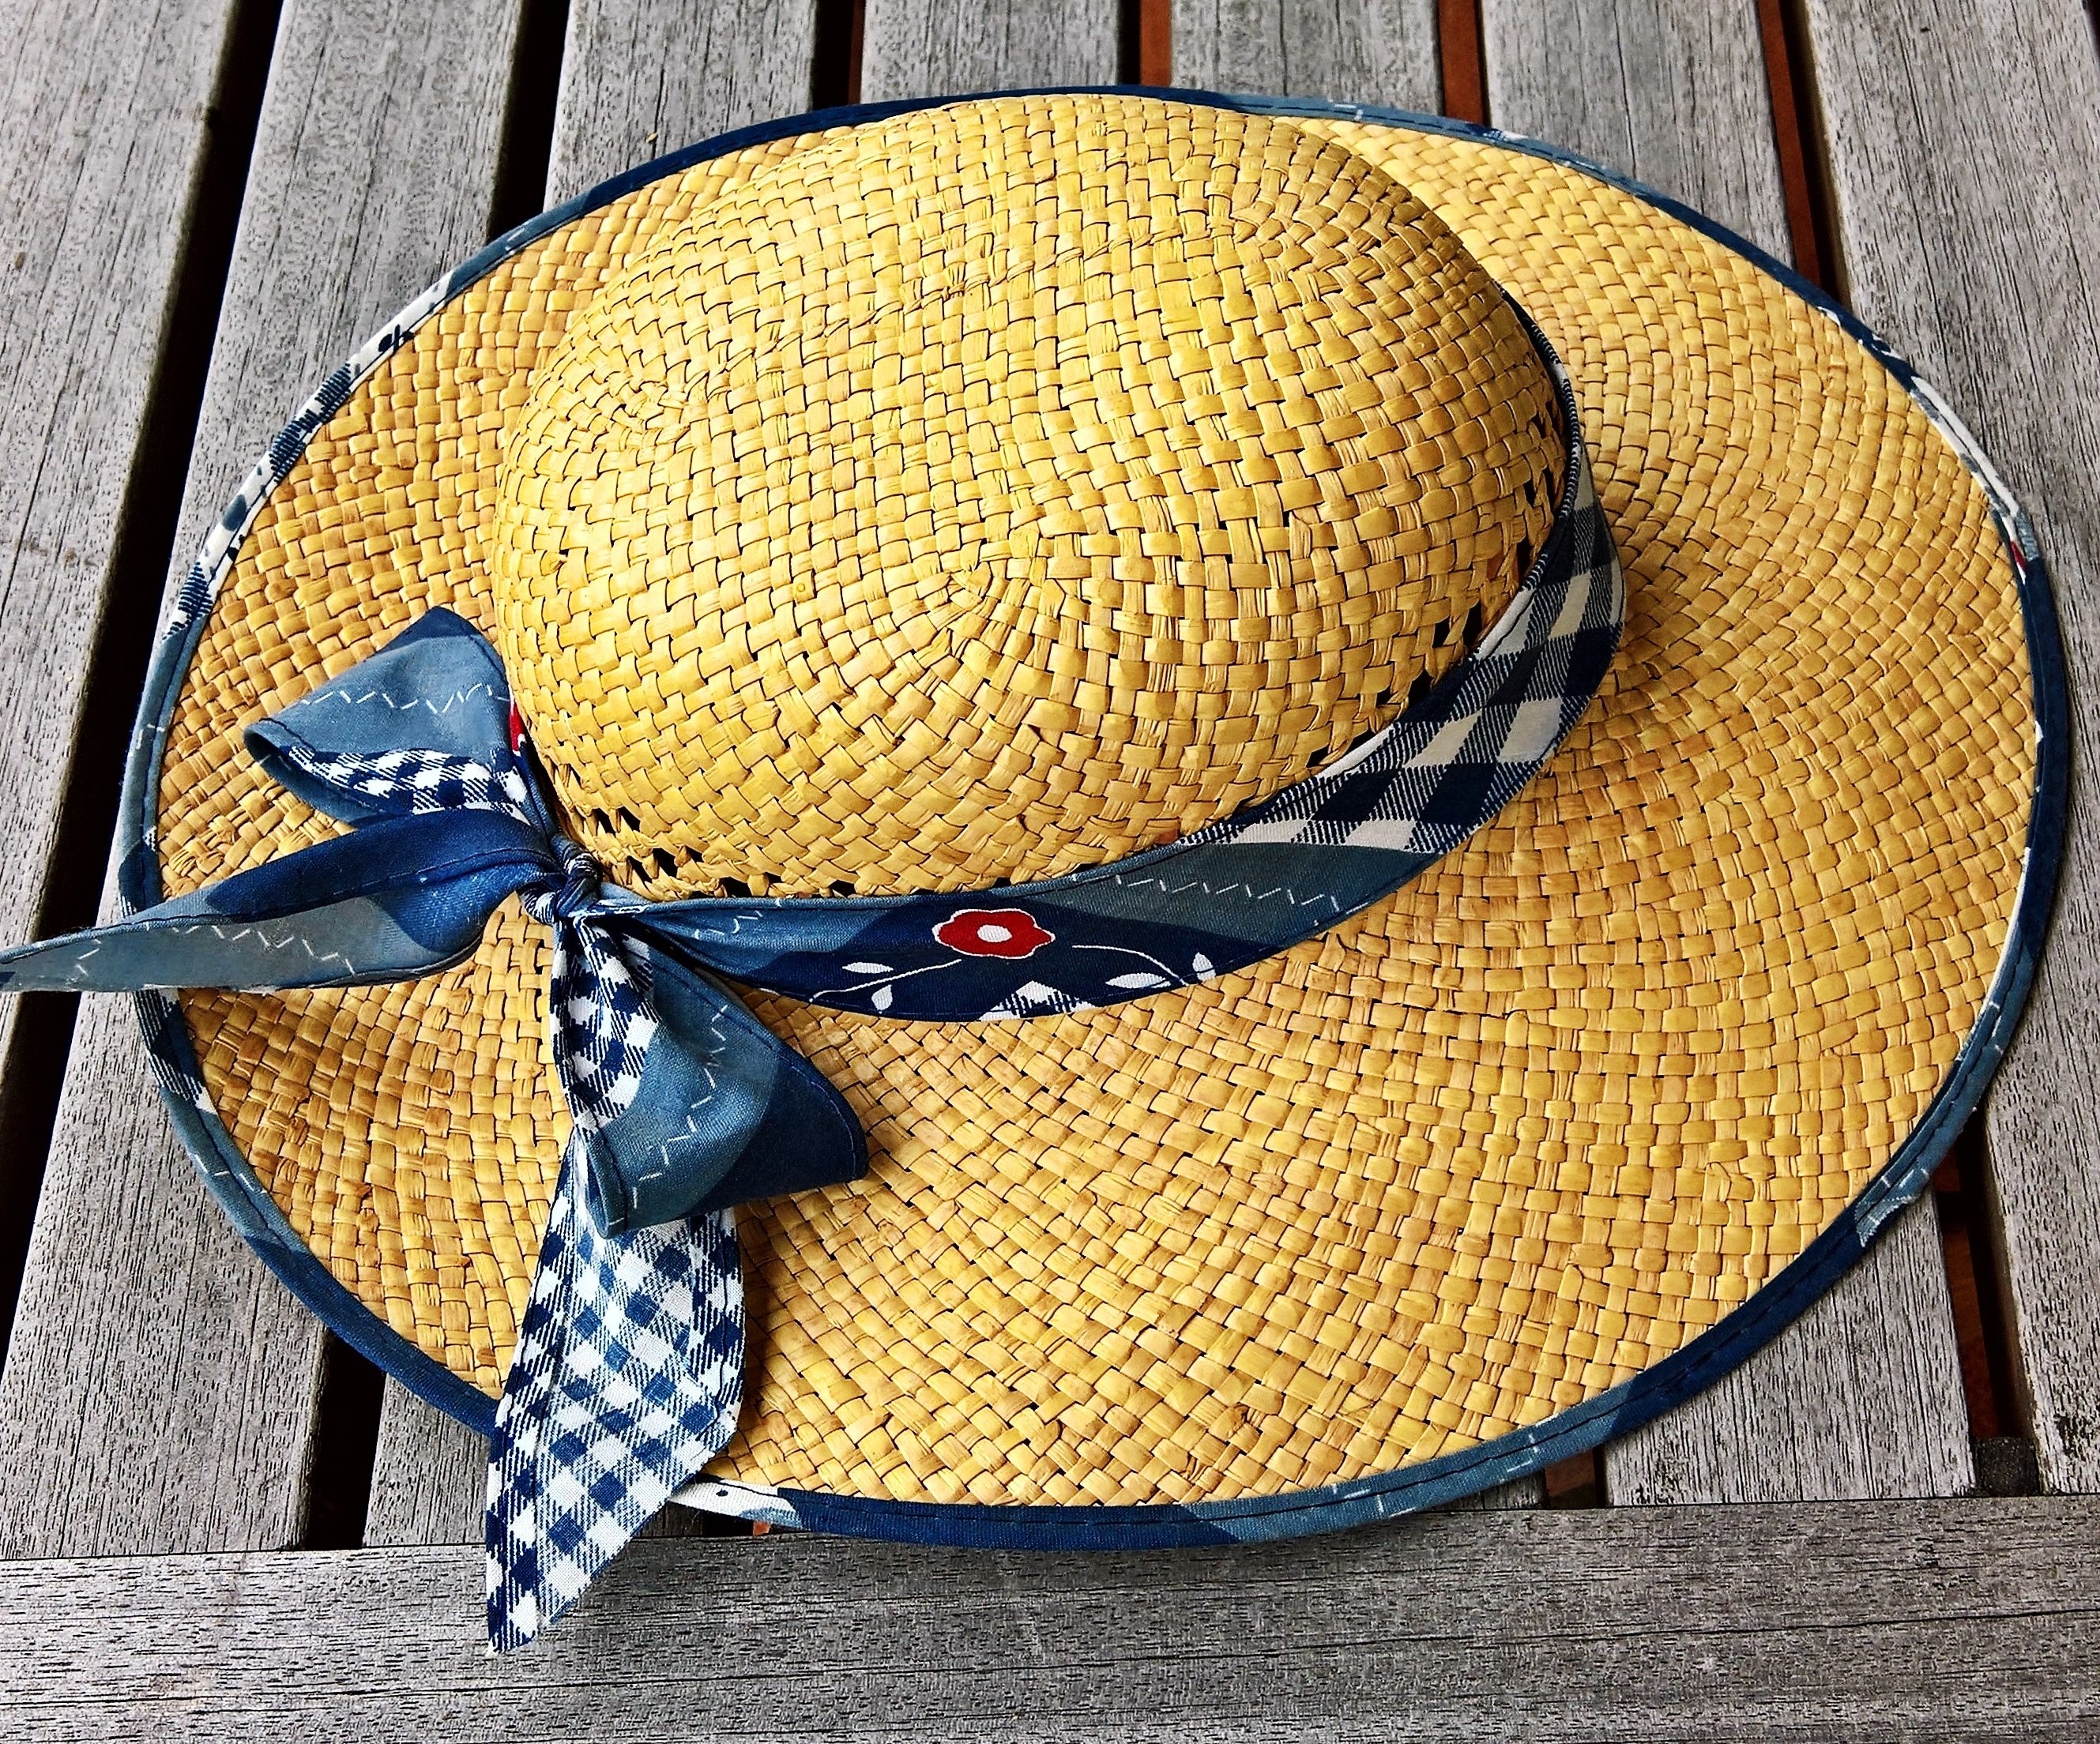
pattern, holiday, hat, clothing, furniture, yellow, straw hat, braid, sun hat, art, cap, straw, headwear, fashionable, women's hat, sun protection, fashion accessory